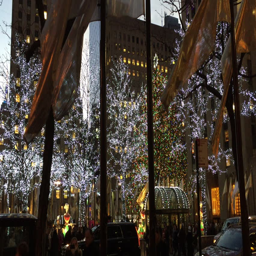
pedestrians walk past christmas tree and lights at night .